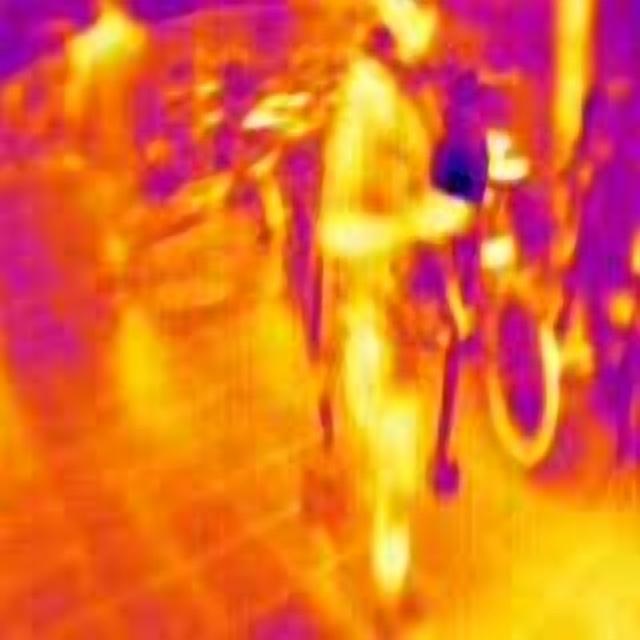
Detected objects:
label: person
label: person